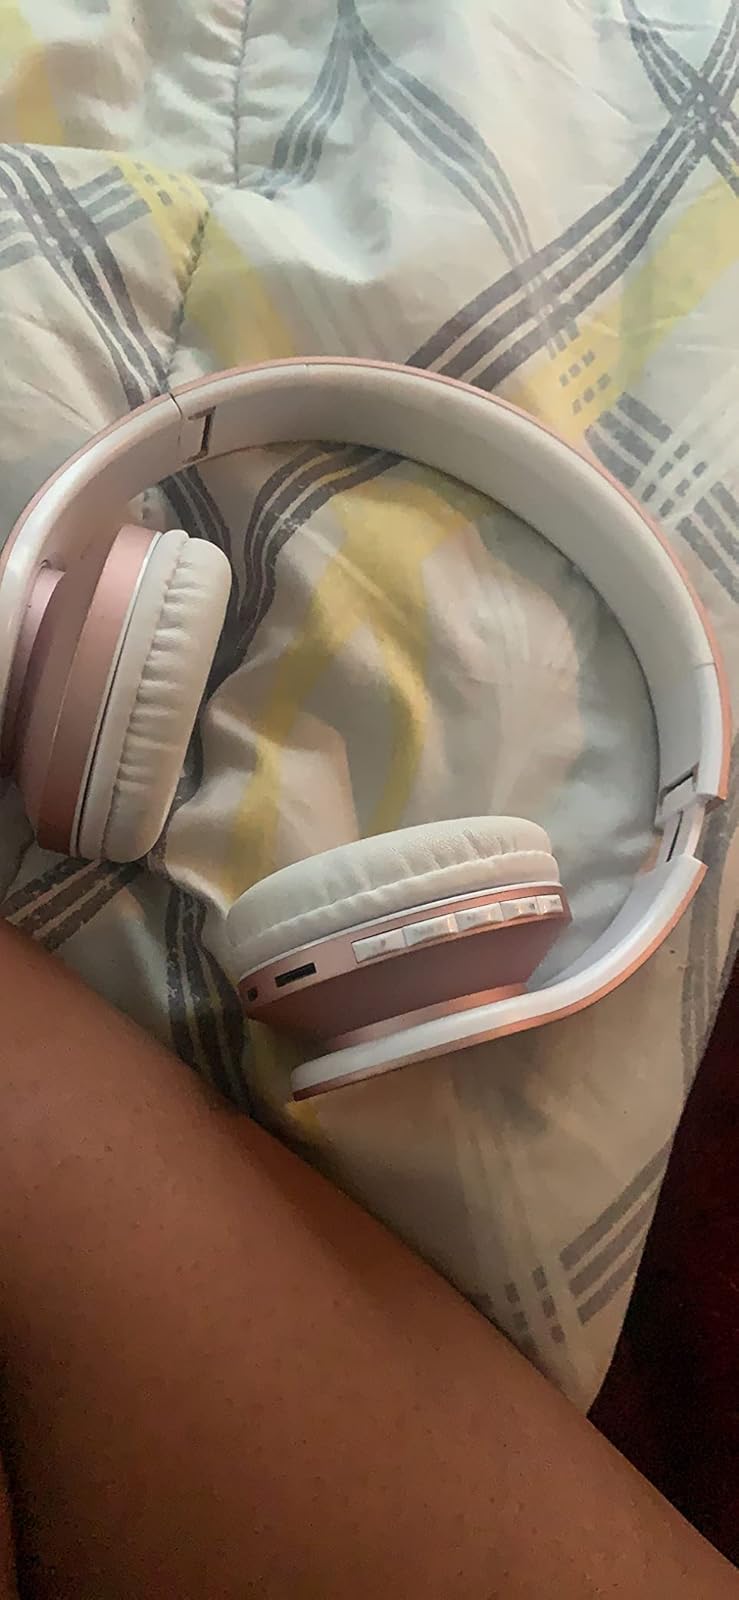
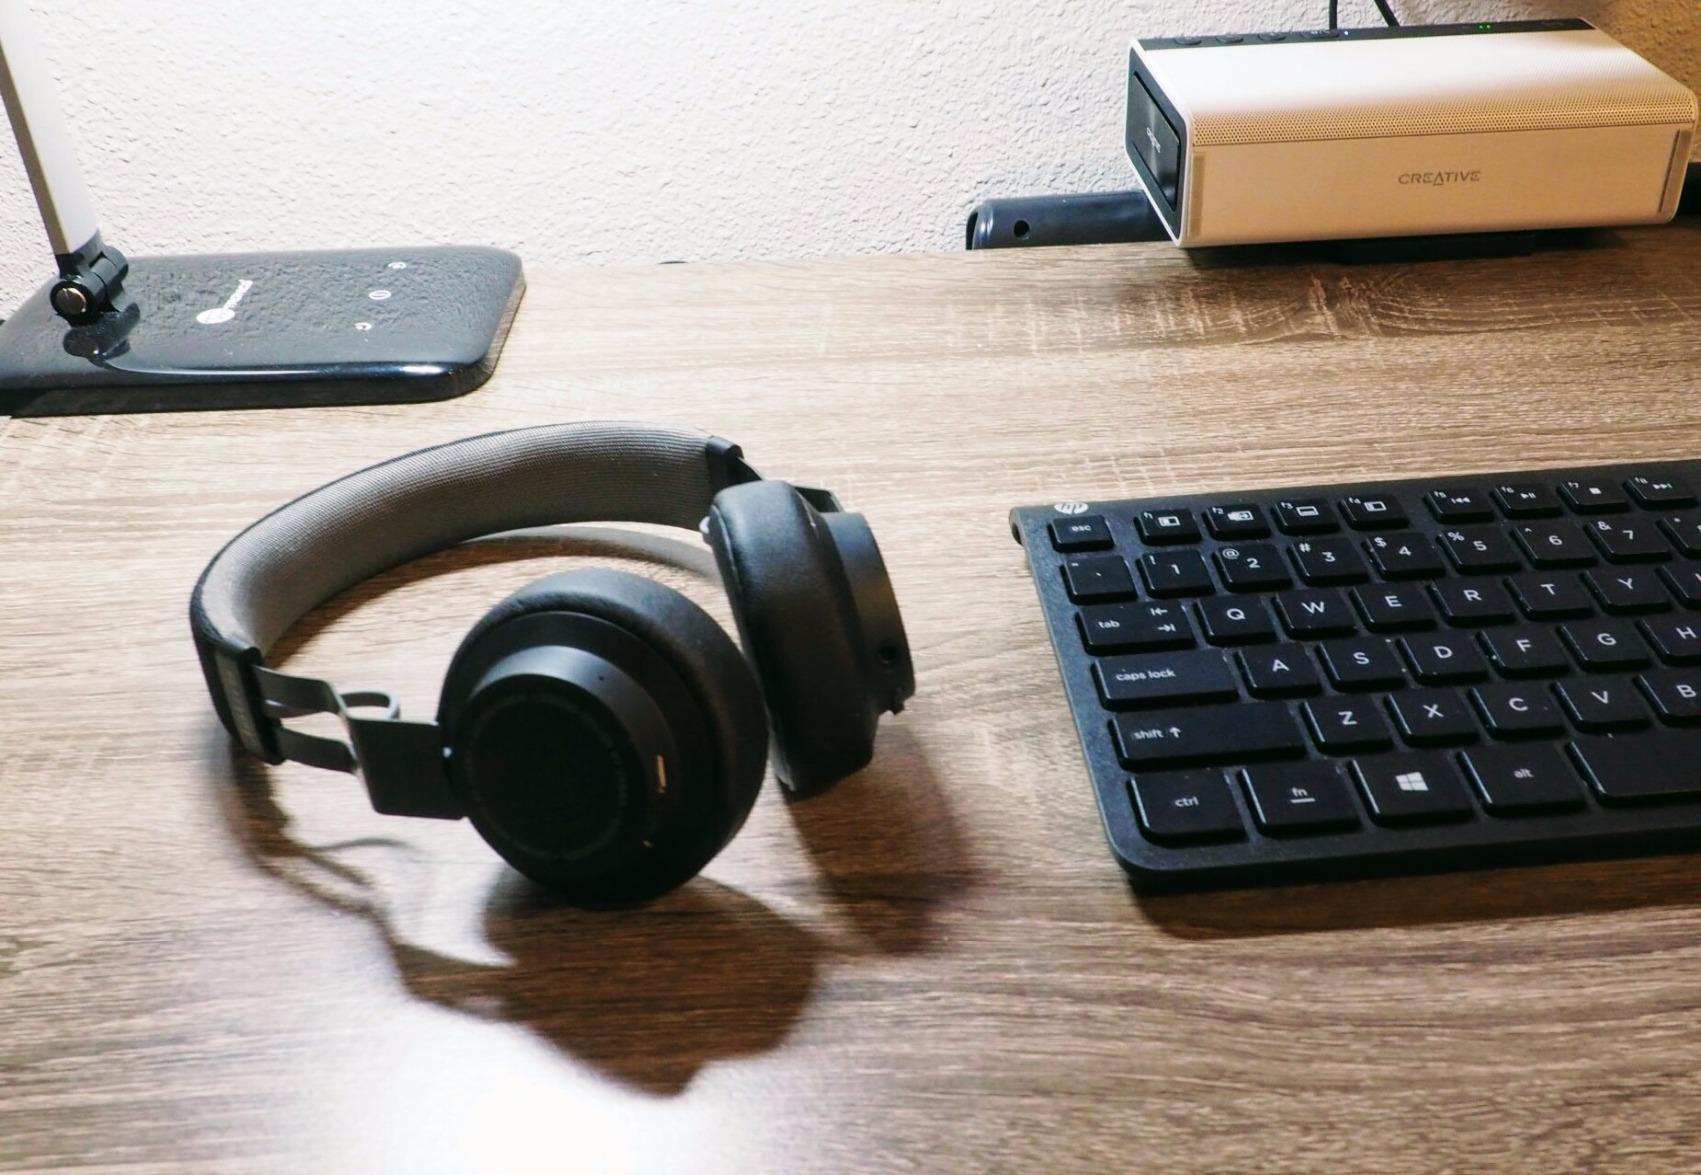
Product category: headphones
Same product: no